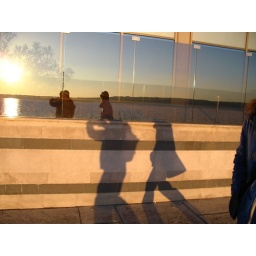
Walking past a 1970s appartement building at the Istrian coast / Mediterranean sea near Piran, Slovenia. 01/2007.